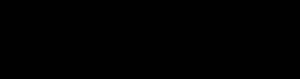
Le bromure d'or(III), ou tribromure d'or, autrefois appelé bromure aurique, est un composé chimique de formule empirique AuBr₃ se présentant essentiellement sous forme de dimères Au₂Br₆. Il se présente comme un solide de couleur rouge sombre cristallisé dans le système monoclinique avec des paramètres a = 6,83 Å, b = 20,4 Å, c = 8,11 Å et β = 119,7°.